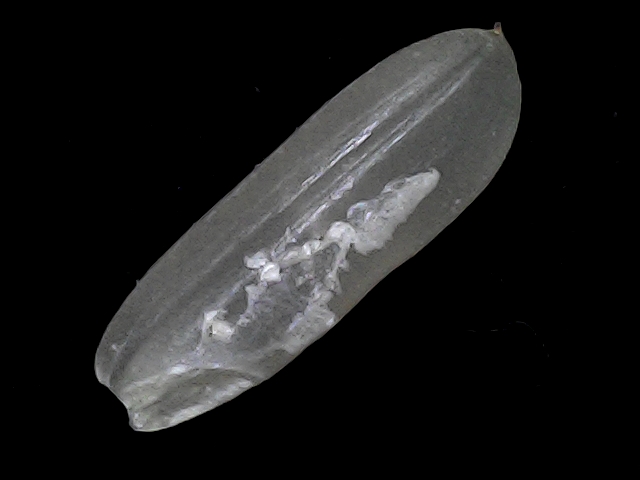
Rice variety: BRRI67